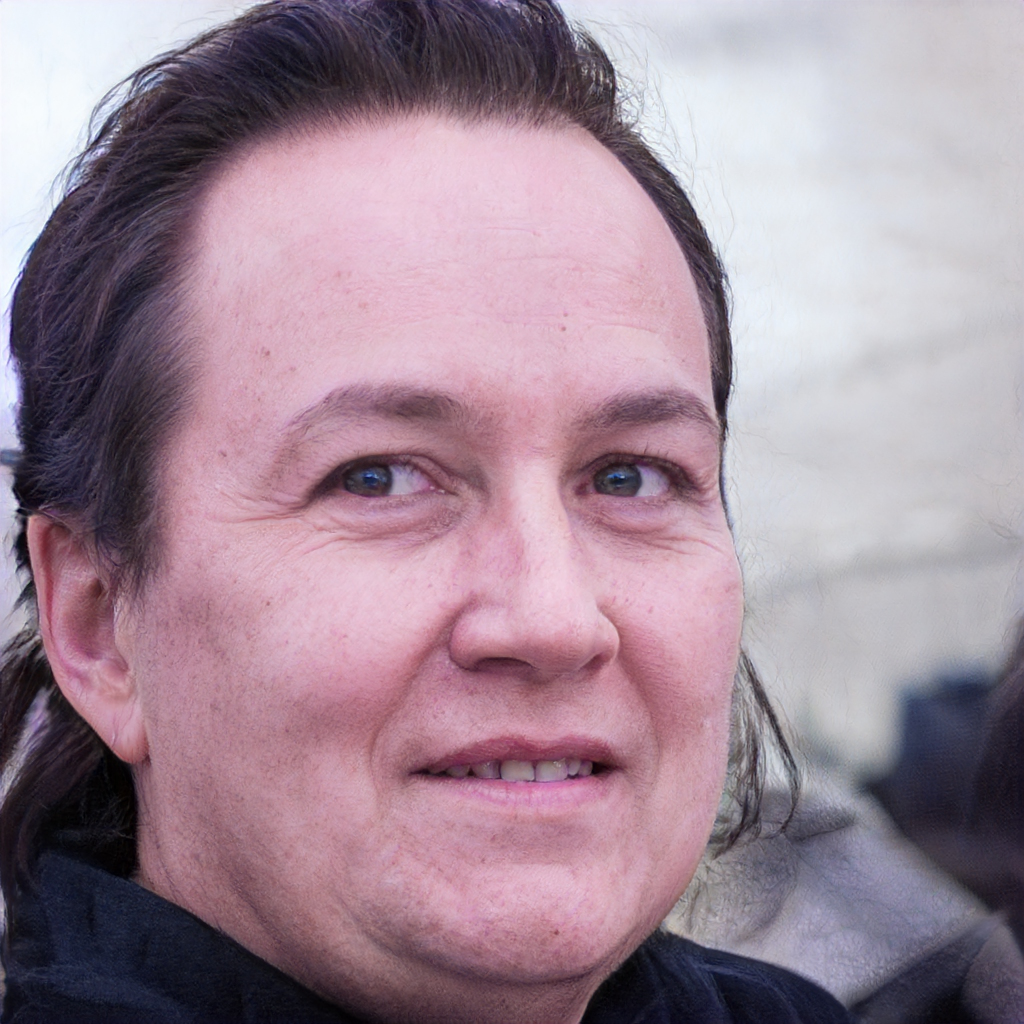
Portrait style: Real Portrait